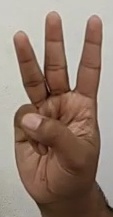
ASL sign: W